Mike Ferguson (politician)

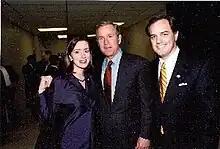
Ferguson and his wife with President George W. Bush in 2001

Ferguson was the Republican nominee for 6th Congressional District in 1998, but lost to Democratic incumbent Frank Pallone. In 1999, Ferguson moved to the more Republican 7th district, where incumbent Bob Franks was retiring to run for the United States Senate. Ferguson defeated Thomas Kean Jr. and future West Virginia Attorney General Patrick Morrisey in the primary. He faced a difficult general election campaign against the Democratic candidate, former Fanwood mayor Maryanne Connelly but narrowly won, receiving 50% of the vote. At 30 years old, Ferguson was the youngest member of the New Jersey Congressional delegation.